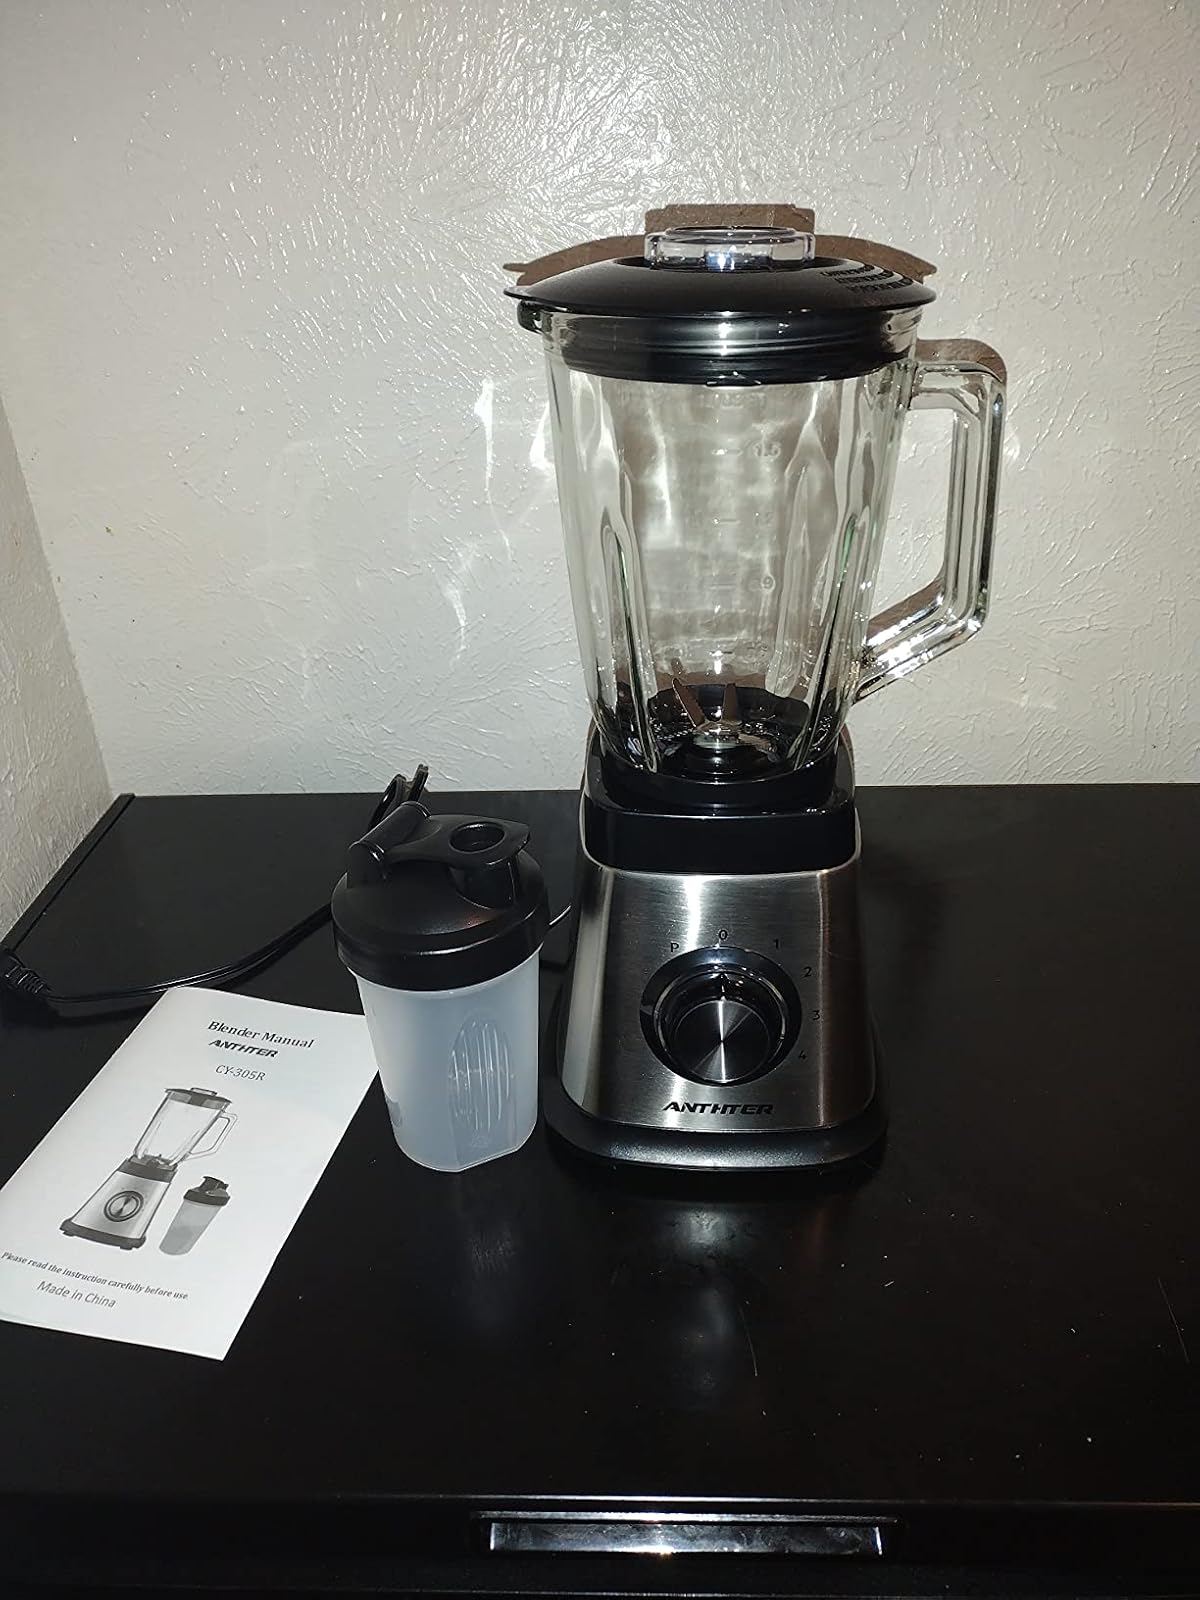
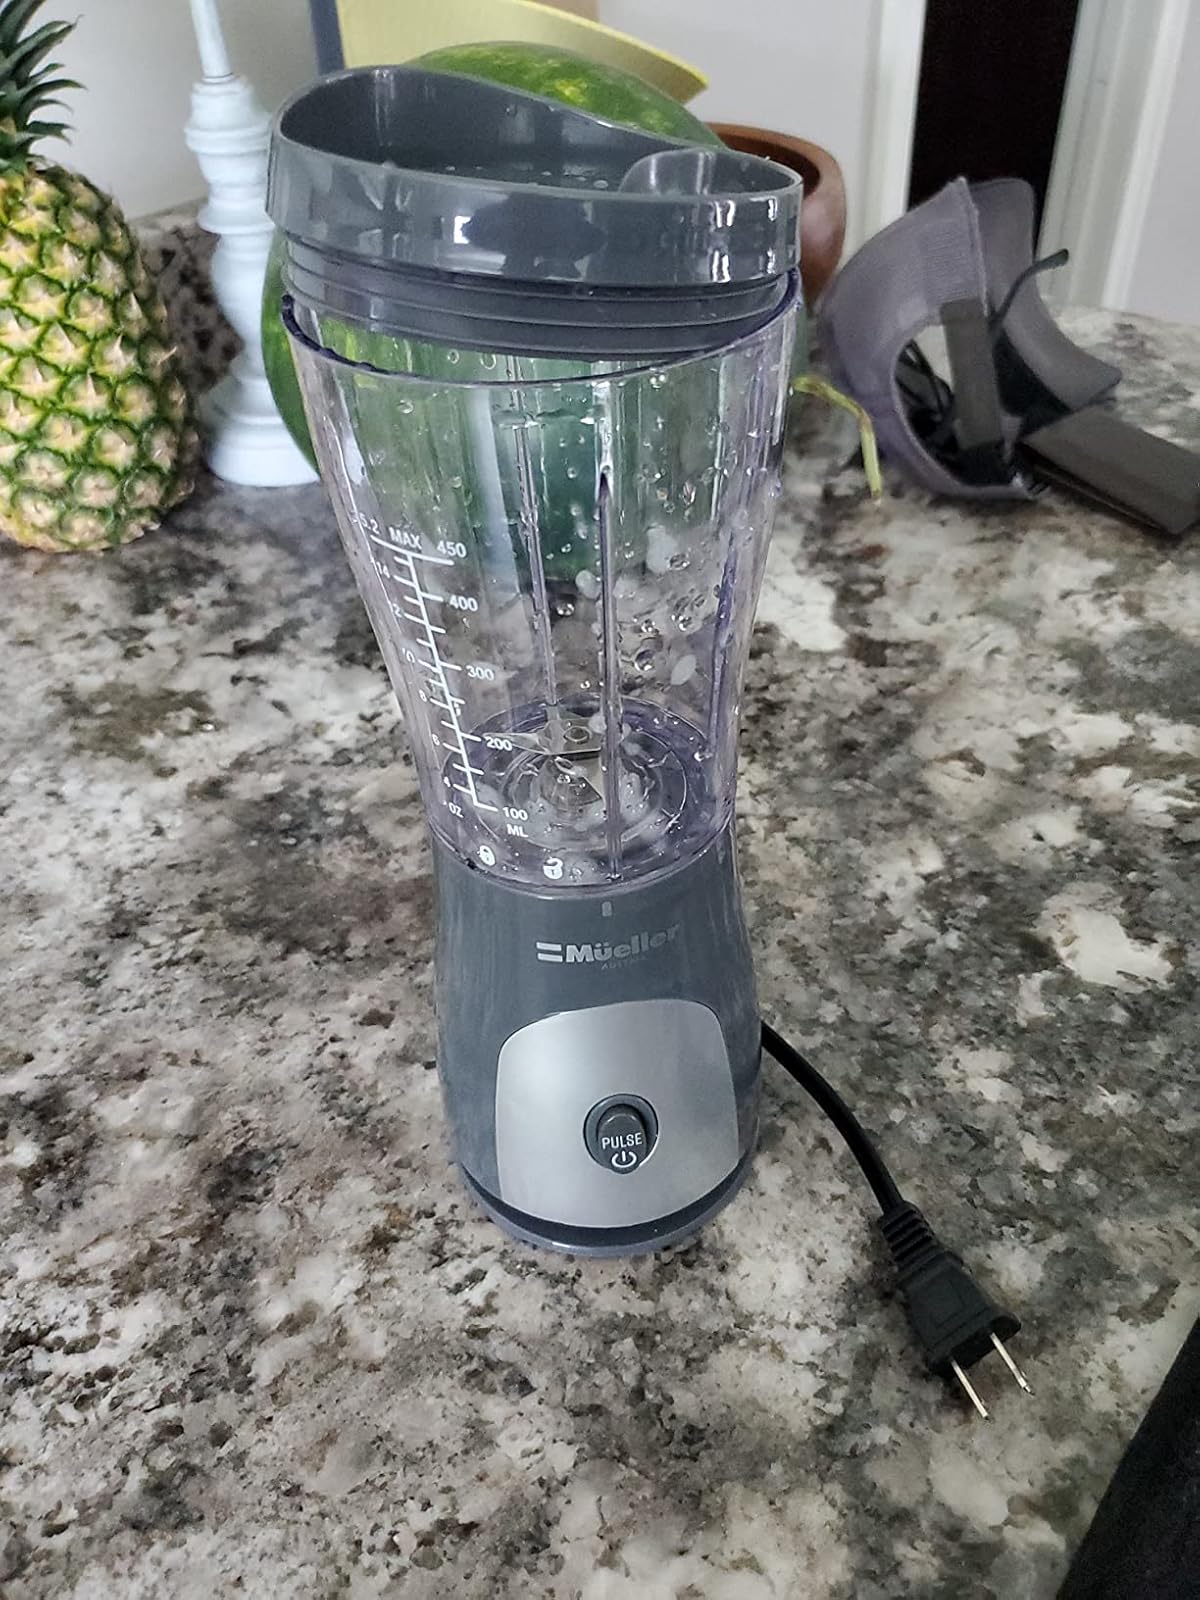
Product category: items_blender
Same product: no